Anneke van Giersbergen

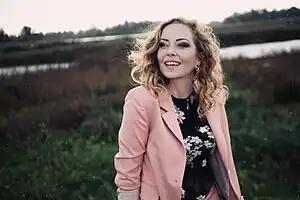
Van Giersbergen in 2023

Anna Maria "Anneke" van Giersbergen (born 8 March 1973) is a Dutch singer, songwriter and guitarist who became known worldwide as the lead singer for the rock band The Gathering between 1994 and 2007. She also has a solo career. The project was originally called Agua de Annique, but now goes by her own name.